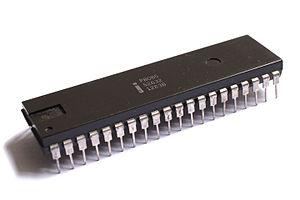
Un processeur Intel P8085.
L'Intel 8085 est un microprocesseur 8 bits fabriqué par Intel au milieu des années 1970.